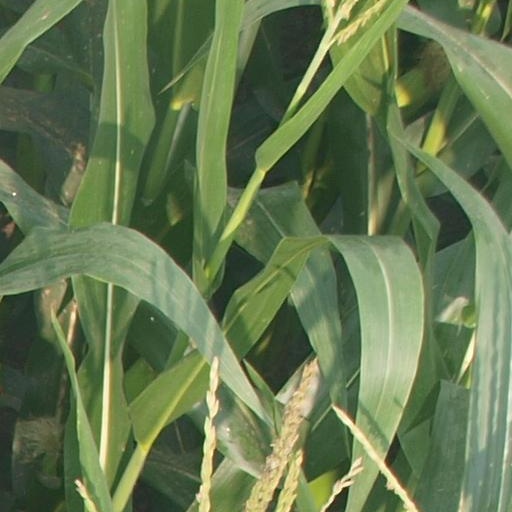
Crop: maize; corn